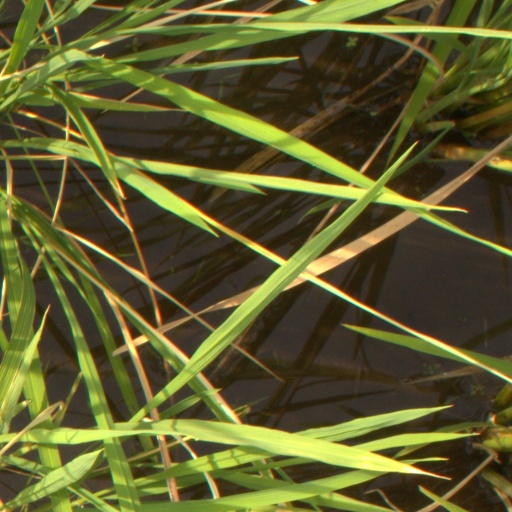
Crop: rice